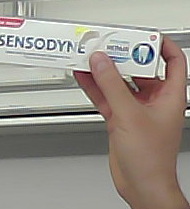
Product: sensodyne_toothpaste